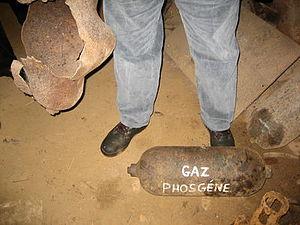
Les gaz de combat de la Première Guerre mondiale regroupaient une vaste gamme de composés toxiques allant du gaz lacrymogène relativement bénin aux mortels phosgène et dichlore en passant par le gaz moutarde. Cette guerre chimique est un composant majeur de la première guerre totale. On estime qu'environ 4 % des morts ont été causées par les gaz. Contrairement à la plupart des autres armes, il était possible de développer des contre-mesures efficaces à ces gaz ce qui mena les deux camps à se livrer une course acharnée pour créer de nouveaux composés.
Le phosgène, aussi nommé oxychlorure de carbone, dichlorure de méthanoyle ou dichlorure de carbonyle, est un composé inorganique de la famille des oxychlorures.